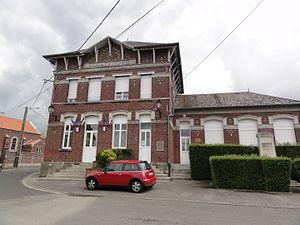
Fresnes-sous-Coucy est une commune française située dans le département de l'Aisne, en région Hauts-de-France.